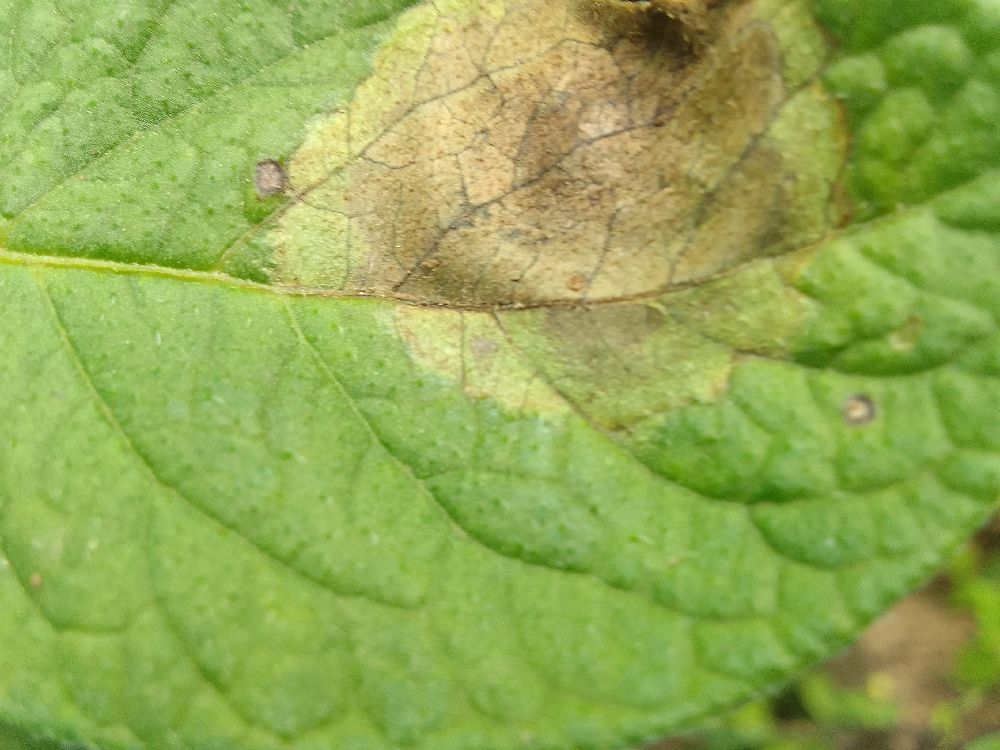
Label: Late blight